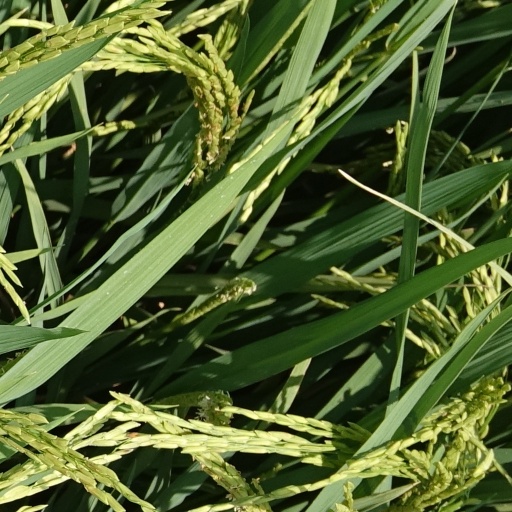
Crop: rice